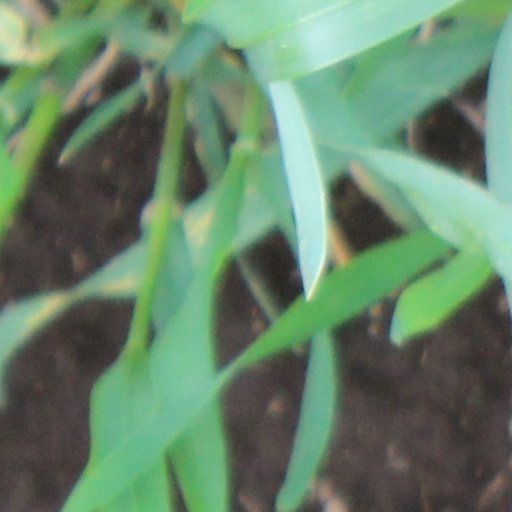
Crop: wheat